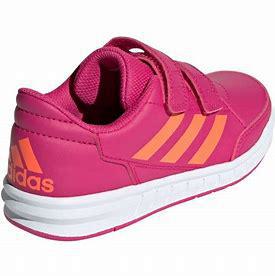
Brand: Adidas
Model: Altasport